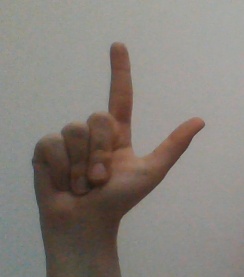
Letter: laam